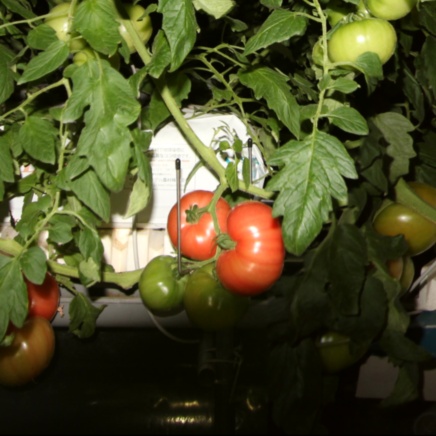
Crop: tomato